Oi u luzi chervona kalyna

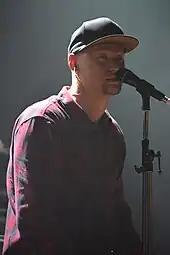
Andriy Khlyvnyuk, of the Ukrainian band BoomBox.

In March 2022, the song gained international attention when an Instagram video of an a cappella rendition by Andriy Khlyvnyuk, of the Ukrainian band BoomBox, singing the first verse of the song was remixed by different artists around the world. The melody was somewhat changed. According to Valentyna Kuzyk, in this variant, "the energy of the primordial breath breaks out of stable forms and enters a new life space".